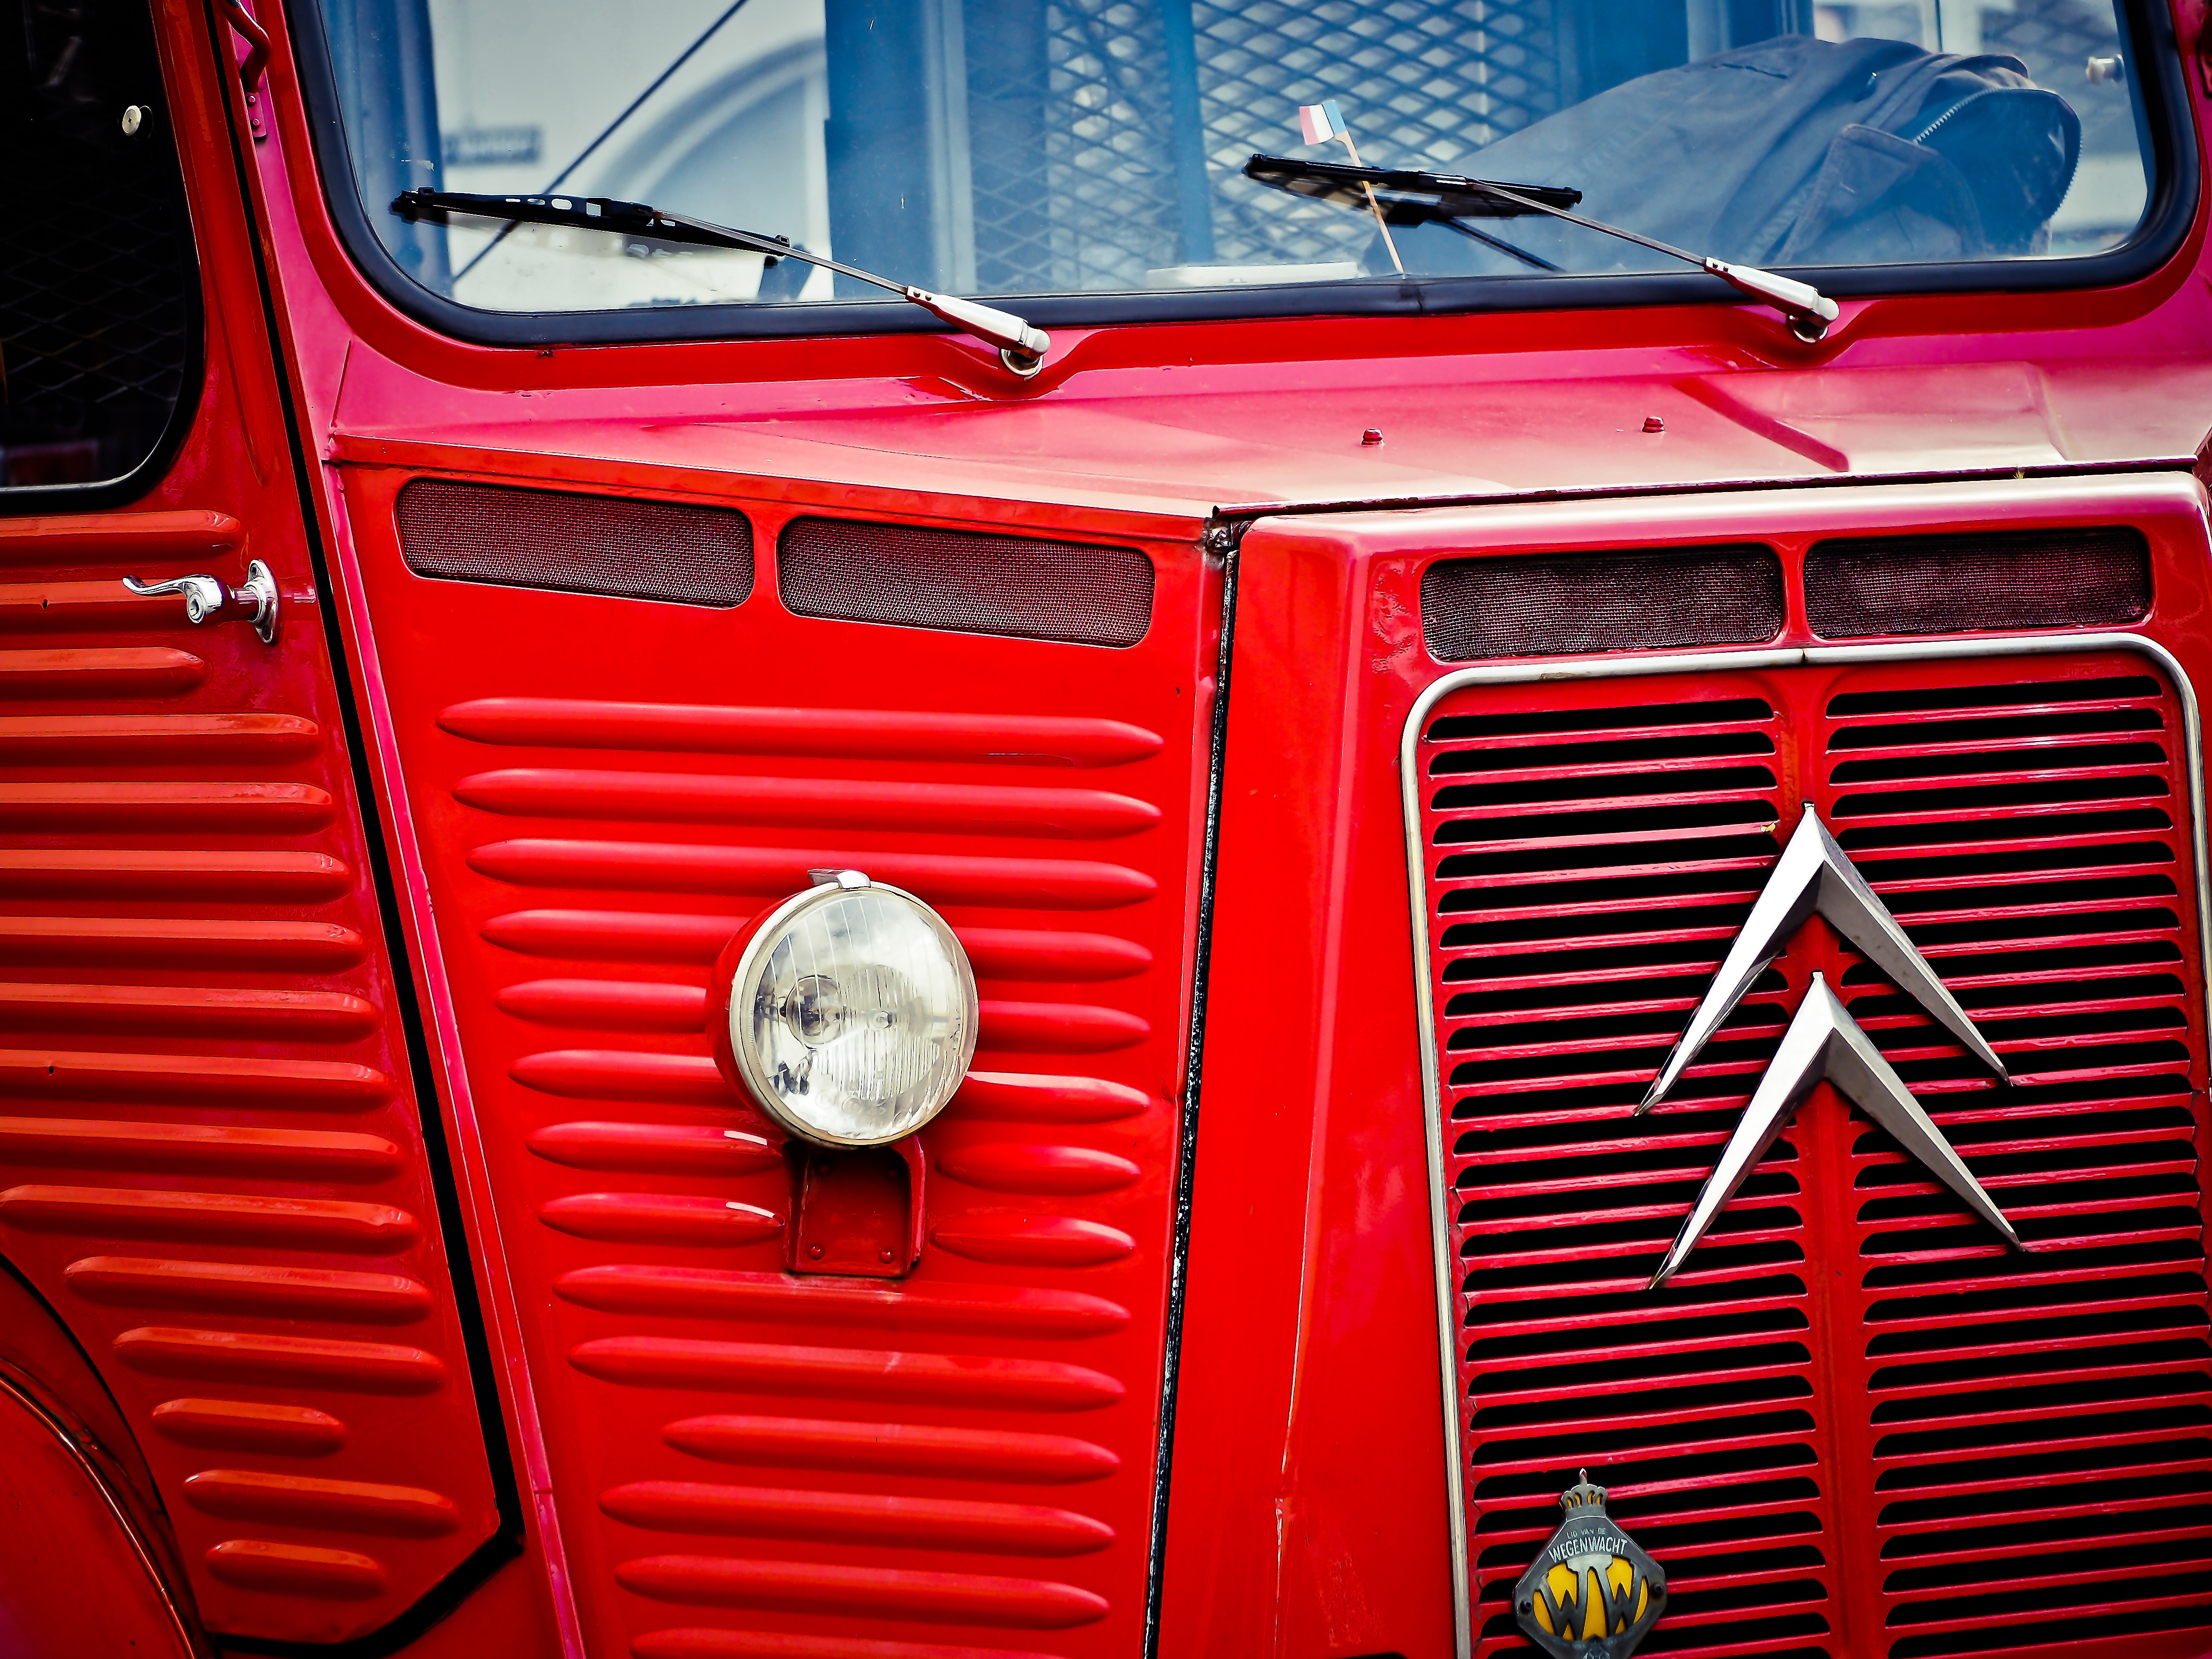
car, van, old, france, truck, red, vehicle, auto, old car, motor vehicle, vintage car, bumper, oldtimer, transporter, classic, citroen, rarity, antique car, city car, car age, citroen type h, land vehicle, old vehicles, automobile make, automotive exterior